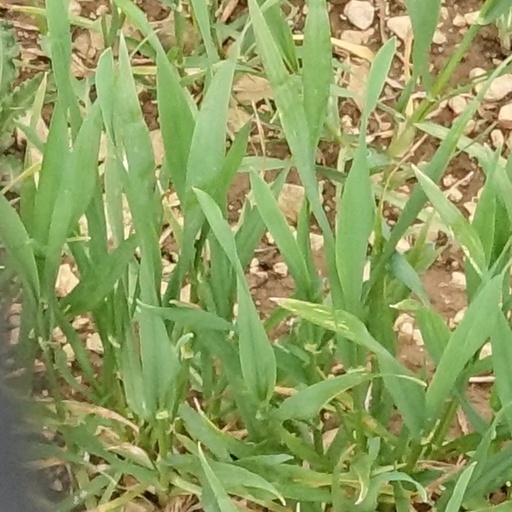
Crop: wheat